Yacht issue

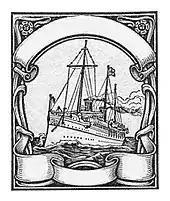
The blank key plate could be engraved as needed.

Individual Yacht issues were printed from master printing plates which were blank in the "scrolls" surrounding the design. These "key plate stamps" could be engraved with names and prices as needed. Sometimes blank stamps were printed and stored, and the text would be overprinted later. On fully engraved plates, the text color matches the design color, while overprinted blanks have their text in rich black ink.